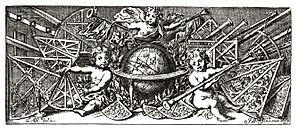
Panoplie de quadrants divers de Hevelius
Le quart de cercle mobile est un ancien instrument de mesure angulaire dont la plage d'utilisation est de 90°. Il est de la famille des quadrants ou quarts de cercle. D'une façon générale, cet instrument permet de mesurer précisément la hauteur d'un objet lointain ou la distance angulaire entre deux objets visés. Il est surtout utilisé sur le terrain en géodésie et plus rarement dans les observatoires astronomiques aux XVIIᵉ et XVIIIᵉ siècles. C'est l'un des instruments employés par Jean Picard pour mesurer un degré de latitude terrestre par triangulation et par les Cassini pour établir la carte de France dite « carte des Cassini ». Il sera remplacé plus tard par le cercle répétiteur, instrument plus précis et plus facile d'exploitation.